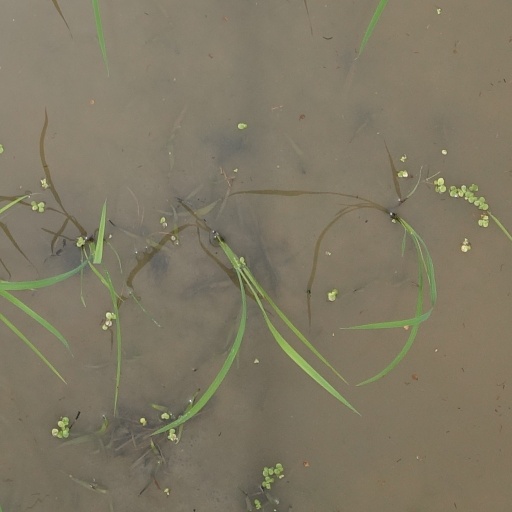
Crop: rice